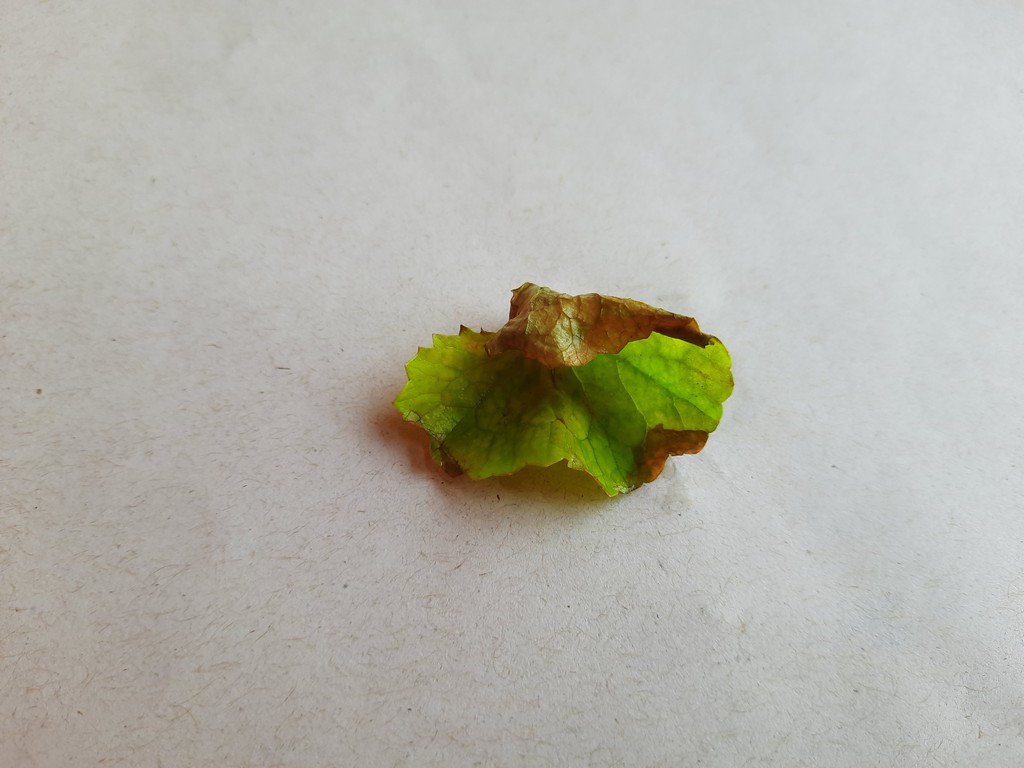
Label: Unhealthy